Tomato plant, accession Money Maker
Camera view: bottom (45 deg); turntable rotation: 180 degrees
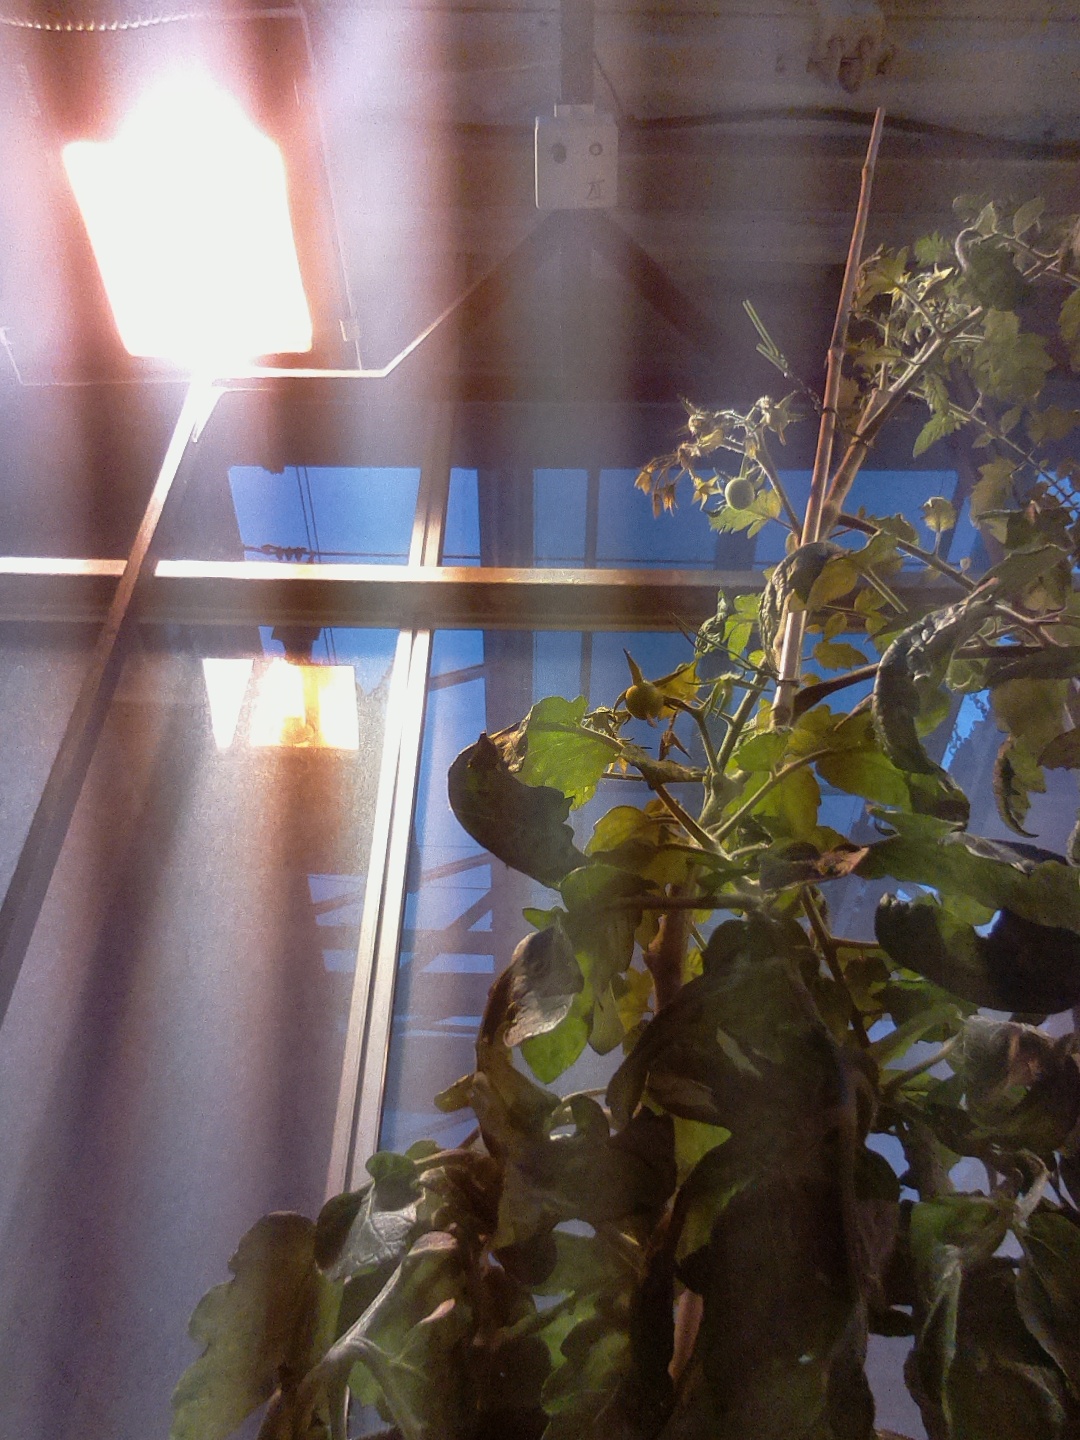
BBCH growth stage 71: 10%-20% of final fruit size